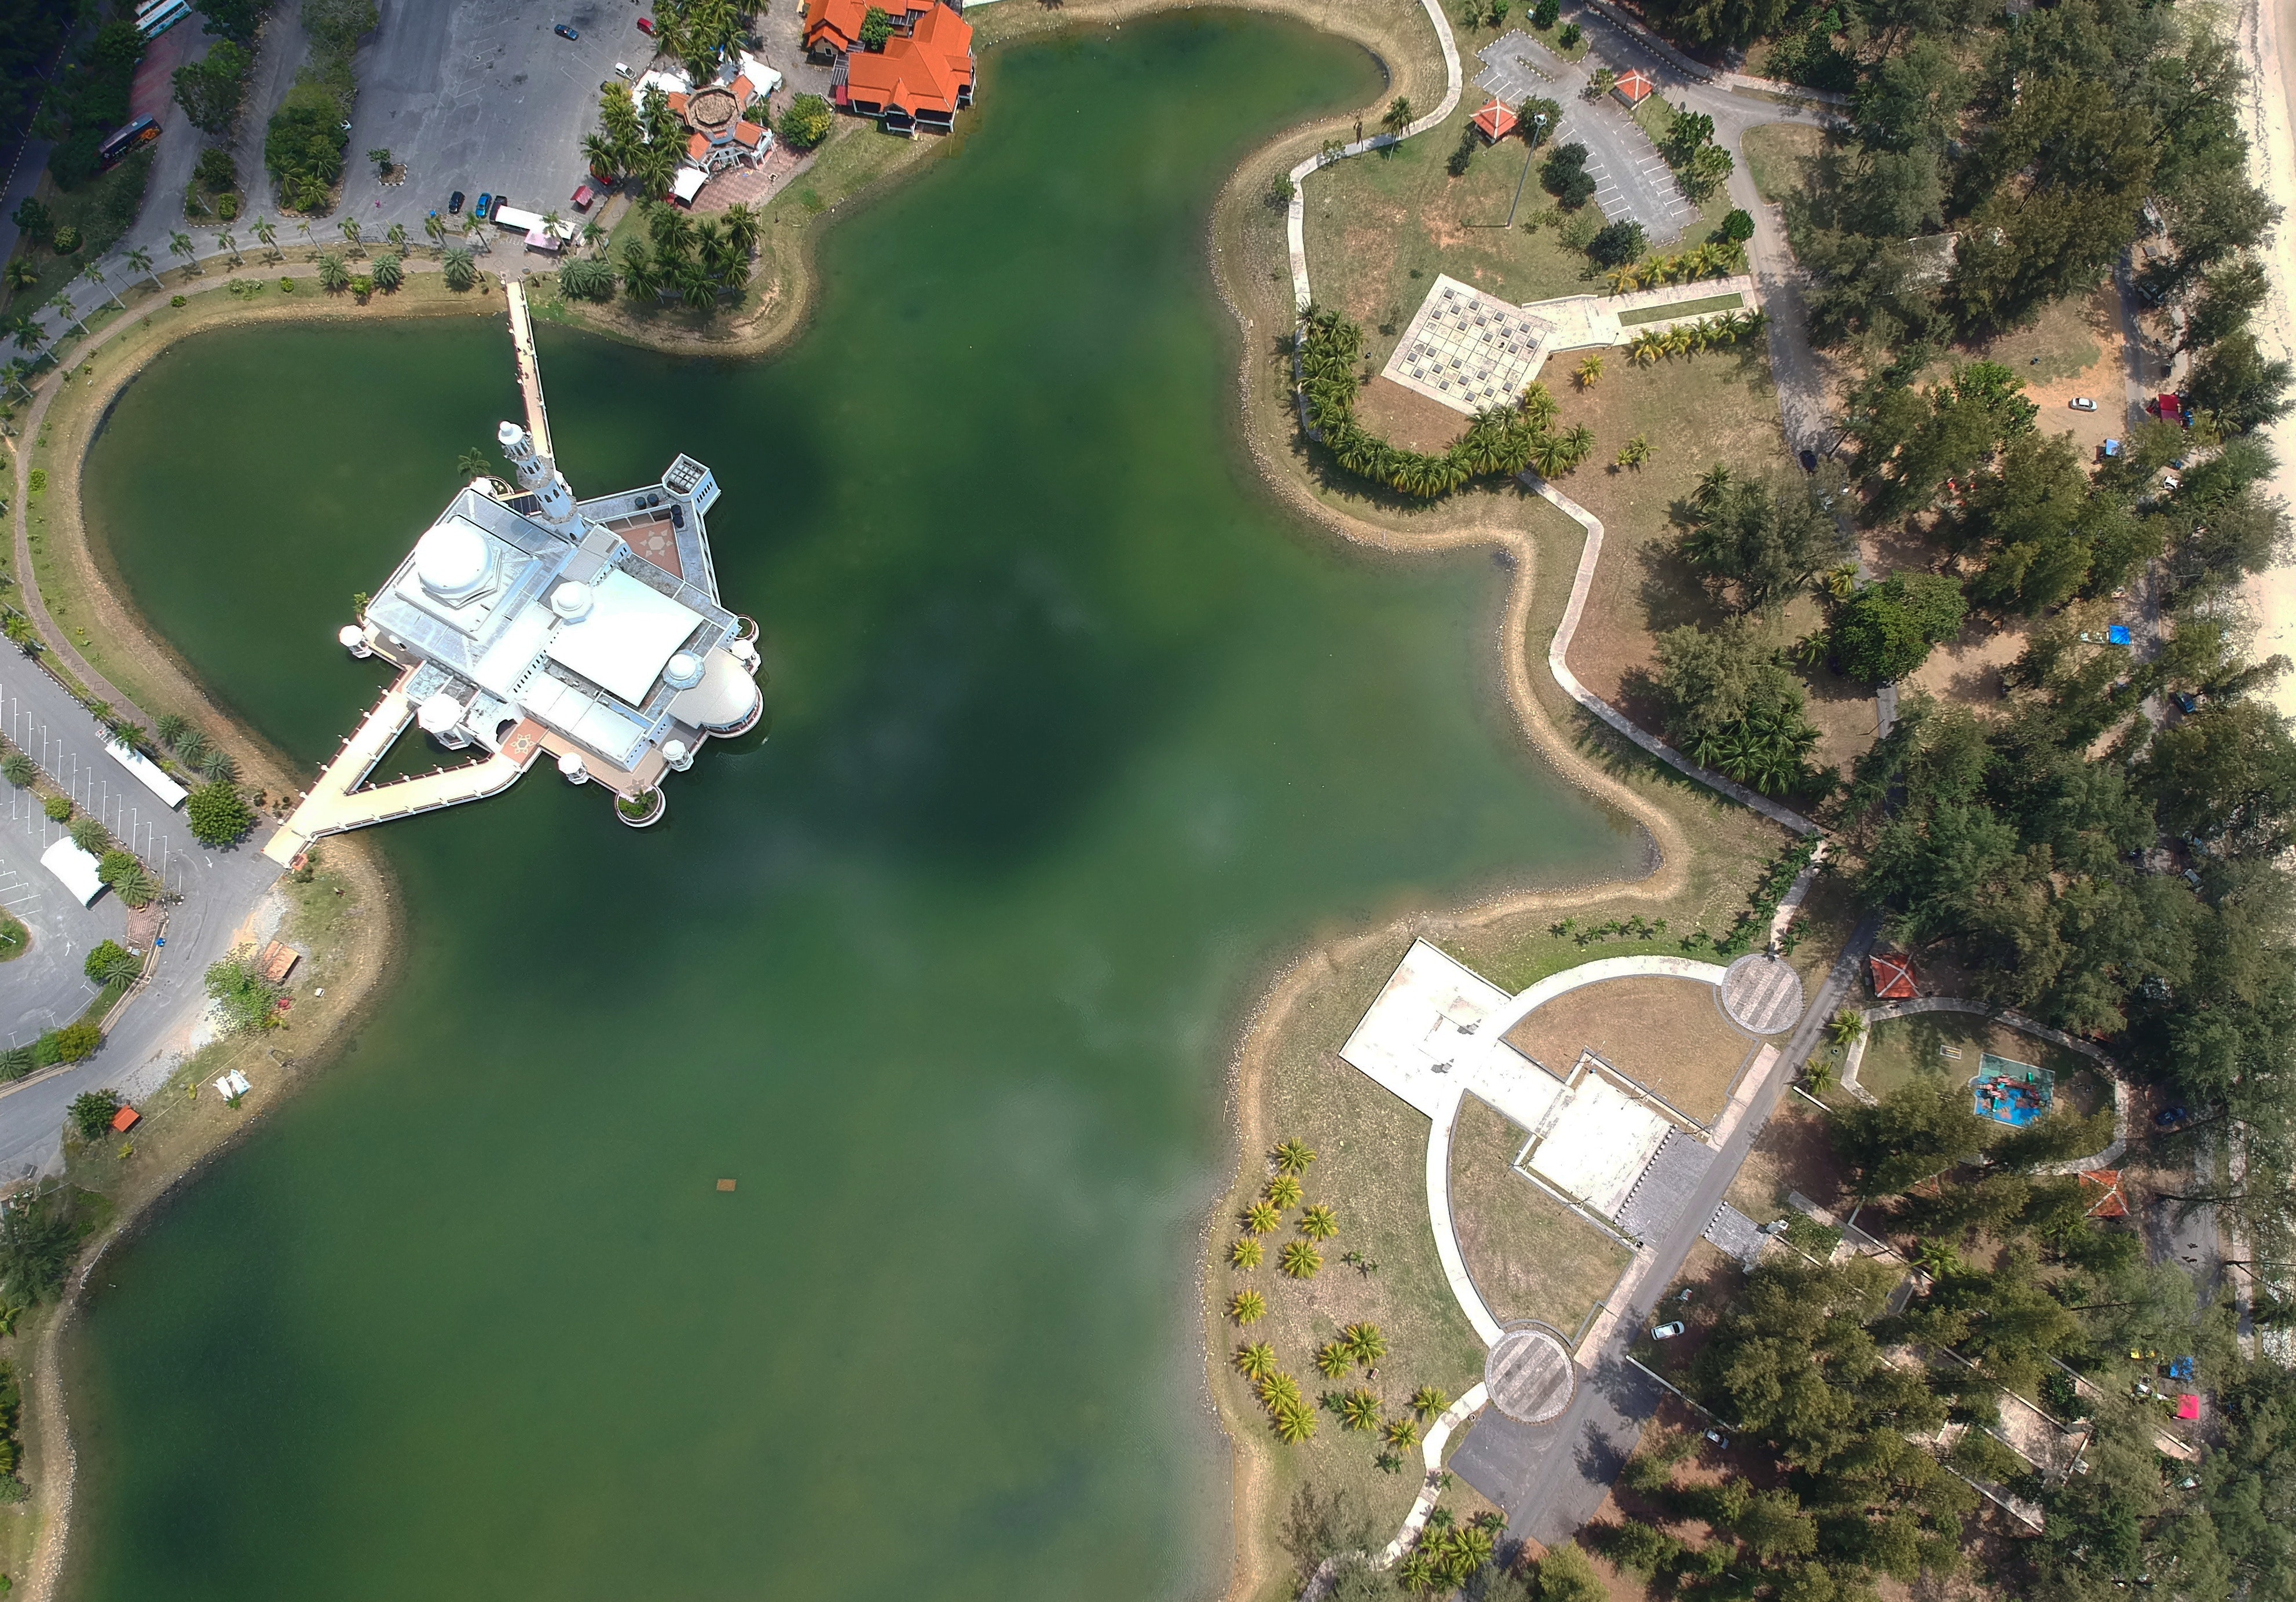
aerial photography, bird's eye view, waterway, photography, landscape, real estate, estate, architecture, urban design, mansion, house, river, residential area, building, city